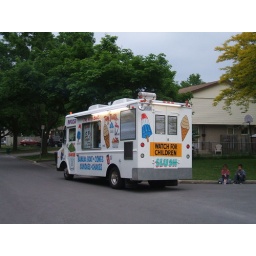
Ice cream truck in front of the building we live.